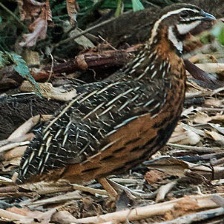
Species: HARLEQUIN QUAIL
Scientific name: COTURNIX DELEGORGUEI
ImageNet parent category: quail